Volodymyr Satsyuk

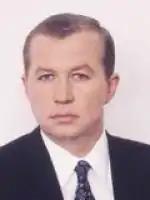
Volodymyr Satsyuk

Volodymyr Satsyuk (born 11 March 1963) is the former deputy head of Ukraine’s intelligence agency. He is suspected of involvement in the poisoning of Ukrainian president Viktor Yushchenko in 2004.